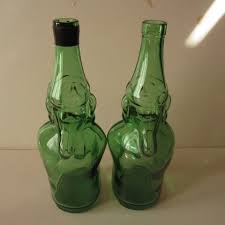
Waste category: glass